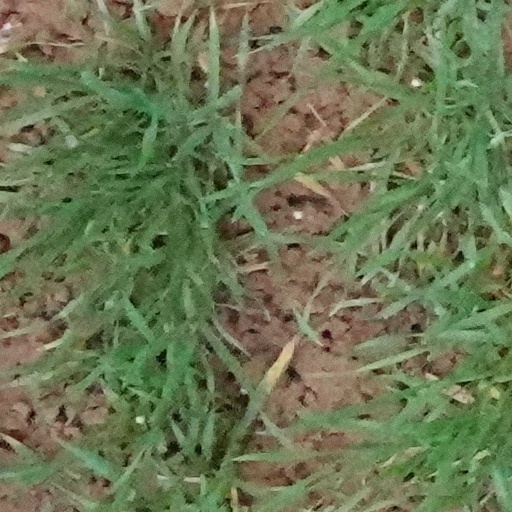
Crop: wheat